Detroit Red Wings

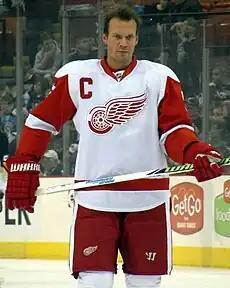
Nicklas Lidstrom during the 2009–10 season. Named captain in 2006, he maintained the position until his retirement in 2012.

To start the 2007–08 campaign, Zetterberg recorded at least a point in each of Detroit's first 17 games, setting a club record. The Wings cruised to the playoffs, where they faced the Nashville Predators. After goaltender Dominik Hasek played poorly in Games 3 and 4 of the series, both losses, head coach Mike Babcock replaced him with Chris Osgood. Osgood never left the net for the remainder of the playoffs, as the Red Wings came back in that series in six games. In the second round, they swept the Colorado Avalanche in four games. They then went on to the Stanley Cup Final after defeating the Dallas Stars in six games in the conference finals. The Red Wings won the Stanley Cup against the Pittsburgh Penguins in Game 6 on June 4, 2008, by the score of 3–2. This was the Red Wings' fourth Stanley Cup in 11 years and their 11th overall in franchise history. Zetterberg scored the winning goal in the decisive game, and was also named the winner of the Conn Smythe Trophy as the most valuable player of the playoffs. Lidstrom became the first non-North American player to captain a Stanley Cup-winning team.